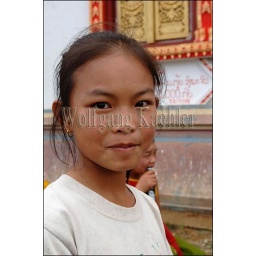
Laos, near phonsavanh (Xieng khuang), former capital xieng khouang, renamed to muang khoune, street scene, portrait of local girl